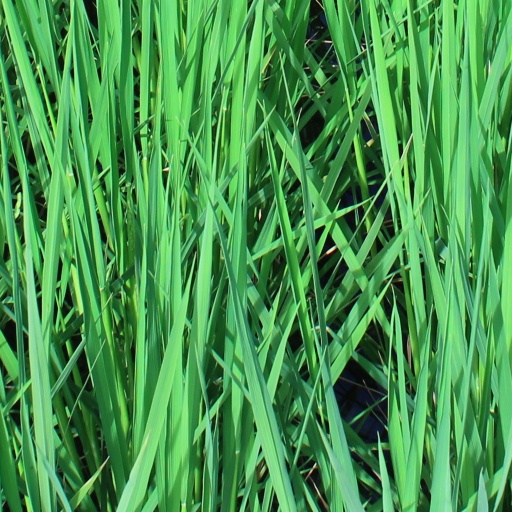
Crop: rice